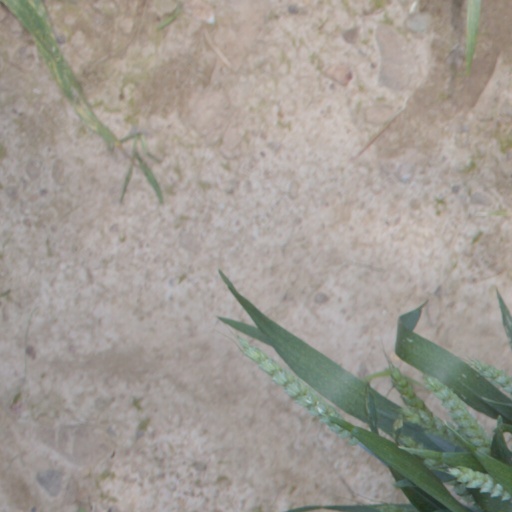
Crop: wheat